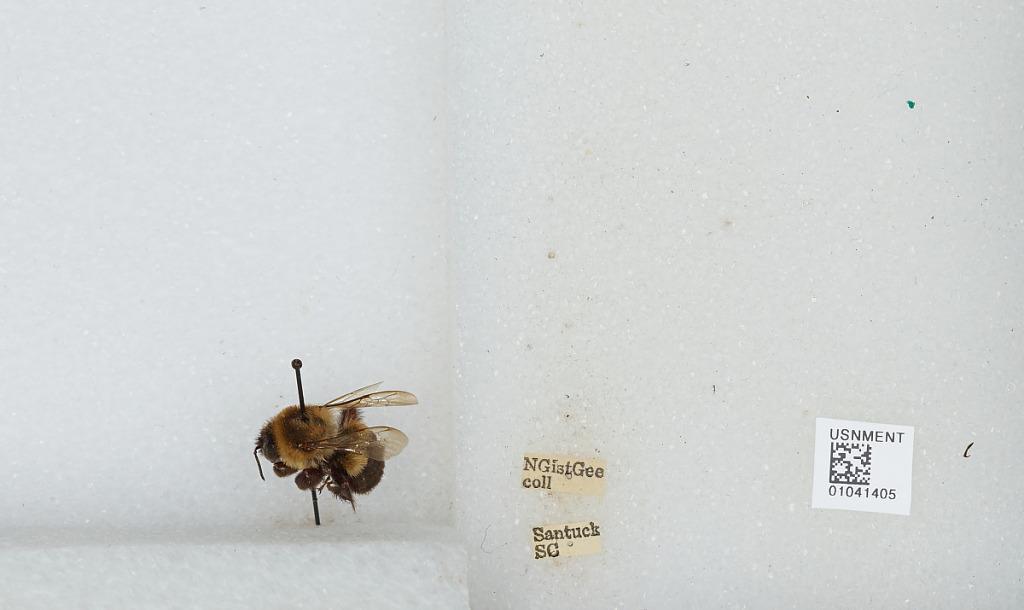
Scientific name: Bombus sp.
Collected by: N. Gist Gee
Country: United States
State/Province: South Carolina
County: Union
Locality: Santuck
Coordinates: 34.635, -81.5228